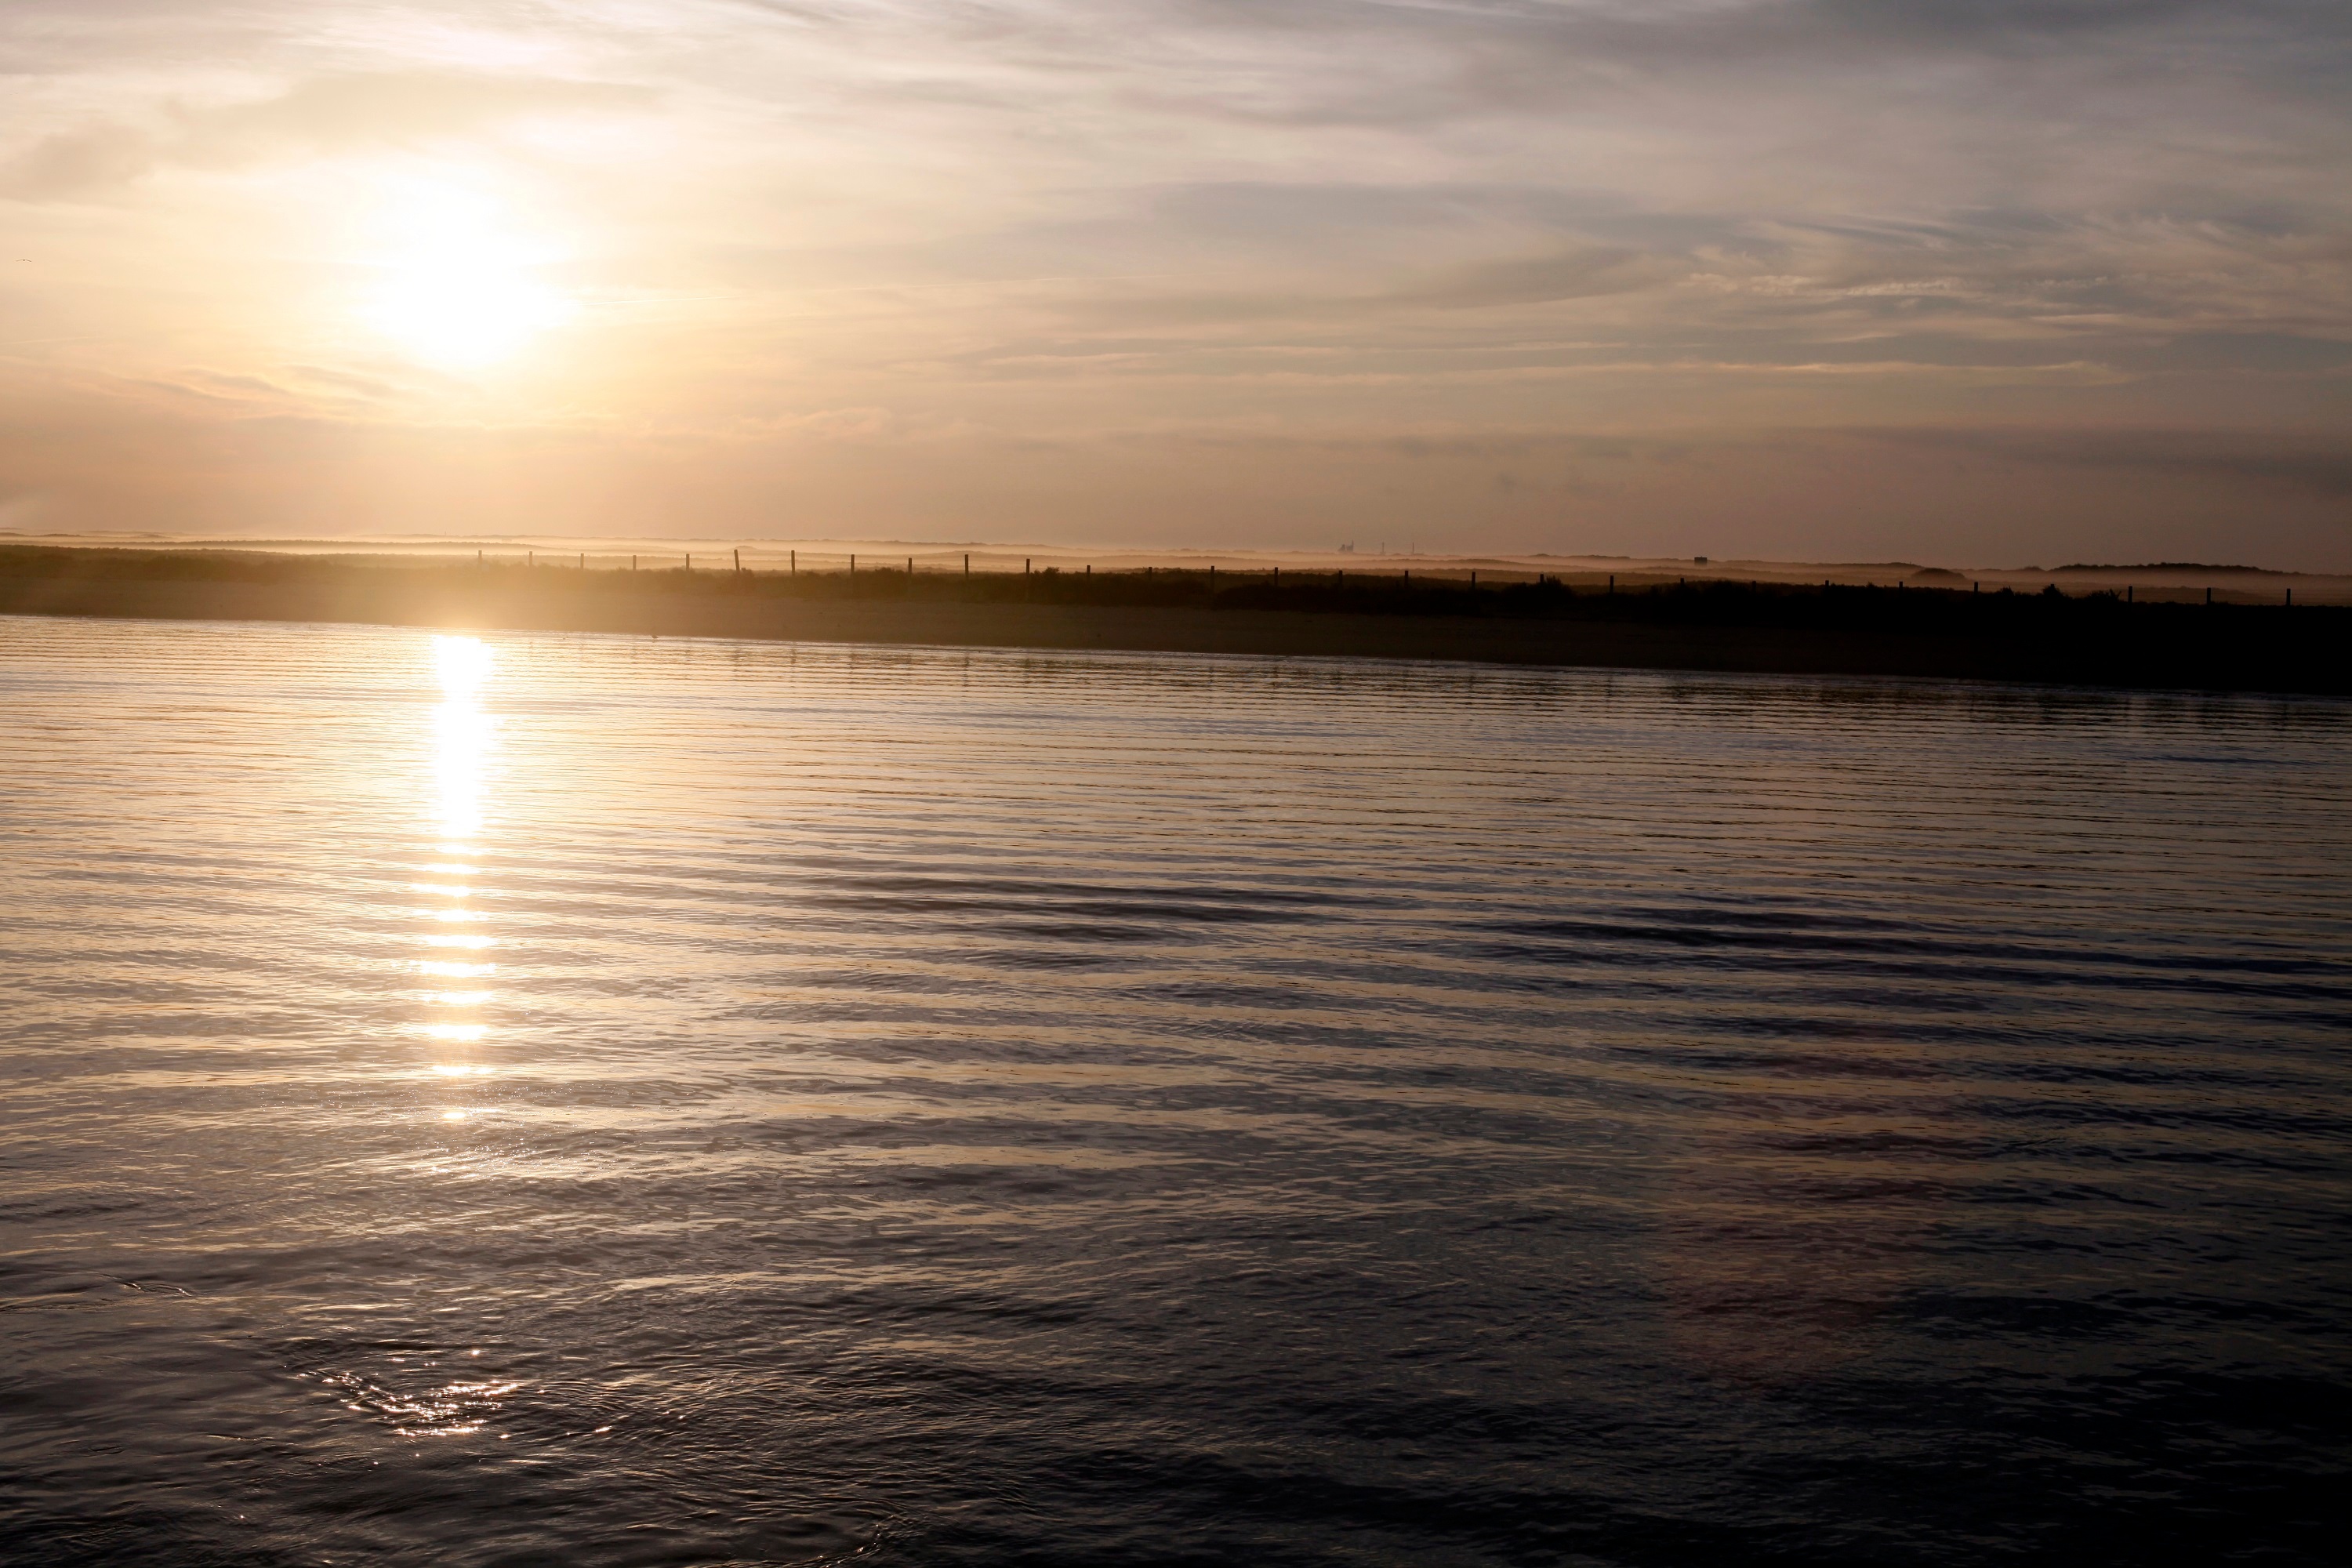
beach, sea, coast, ocean, horizon, cloud, sky, sun, sunrise, sunset, sunlight, morning, shore, wave, lake, dawn, dusk, evening, reflection, body of water